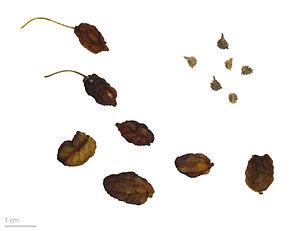
Streptopus amplexifolius, le Streptope à feuilles embrassantes encore appelé Sceau-de-Salomon noueux ou Laurier alexandrin des Alpes est une espèce de plantes herbacées vivaces de la famille des Liliaceae.